Opel Kadett

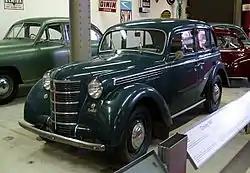
Moskvitch 400 (1947–1954)

After the Second World War, the Soviet Union requested the tooling from the Opel Rüsselsheim car plant in the American occupation zone as part of the war reparations agreed by the victorious powers, to compensate for the loss of the production lines for the domestic KIM-10-52 in the siege of Moscow. Faced with a wide range of German "small litrage" models to choose from, Soviet planners wanted a car that closely followed the general type of the KIM — a 4-door saloon with an all-metal body and 4-stroke engine. They, therefore, rejected both the rear-engined, two-door KdF-Wagen (future VW Beetle) and the two-stroke powered, front-wheel-drive, wooden-bodied DKW F8, built by the Auto Union Chemnitz plant in the Soviet occupation zone. The closest analog of the KIM to be found was the 4-door Kadett K38.